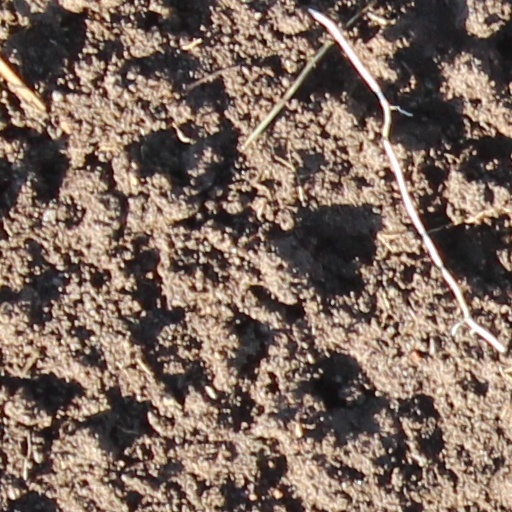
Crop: wheat